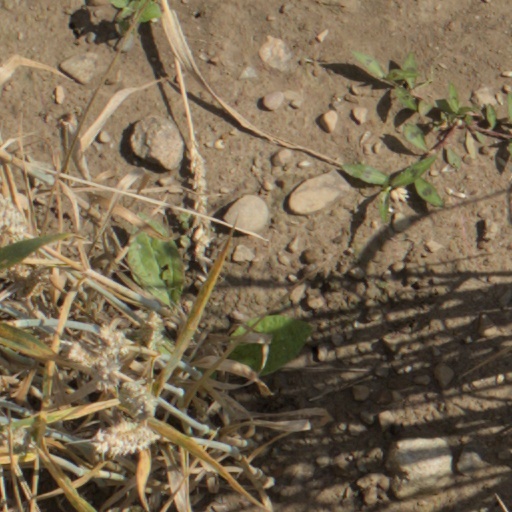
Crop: wheat